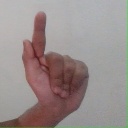
अक्षर: ळ